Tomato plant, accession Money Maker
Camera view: vertical (180 deg); turntable rotation: 90 degrees
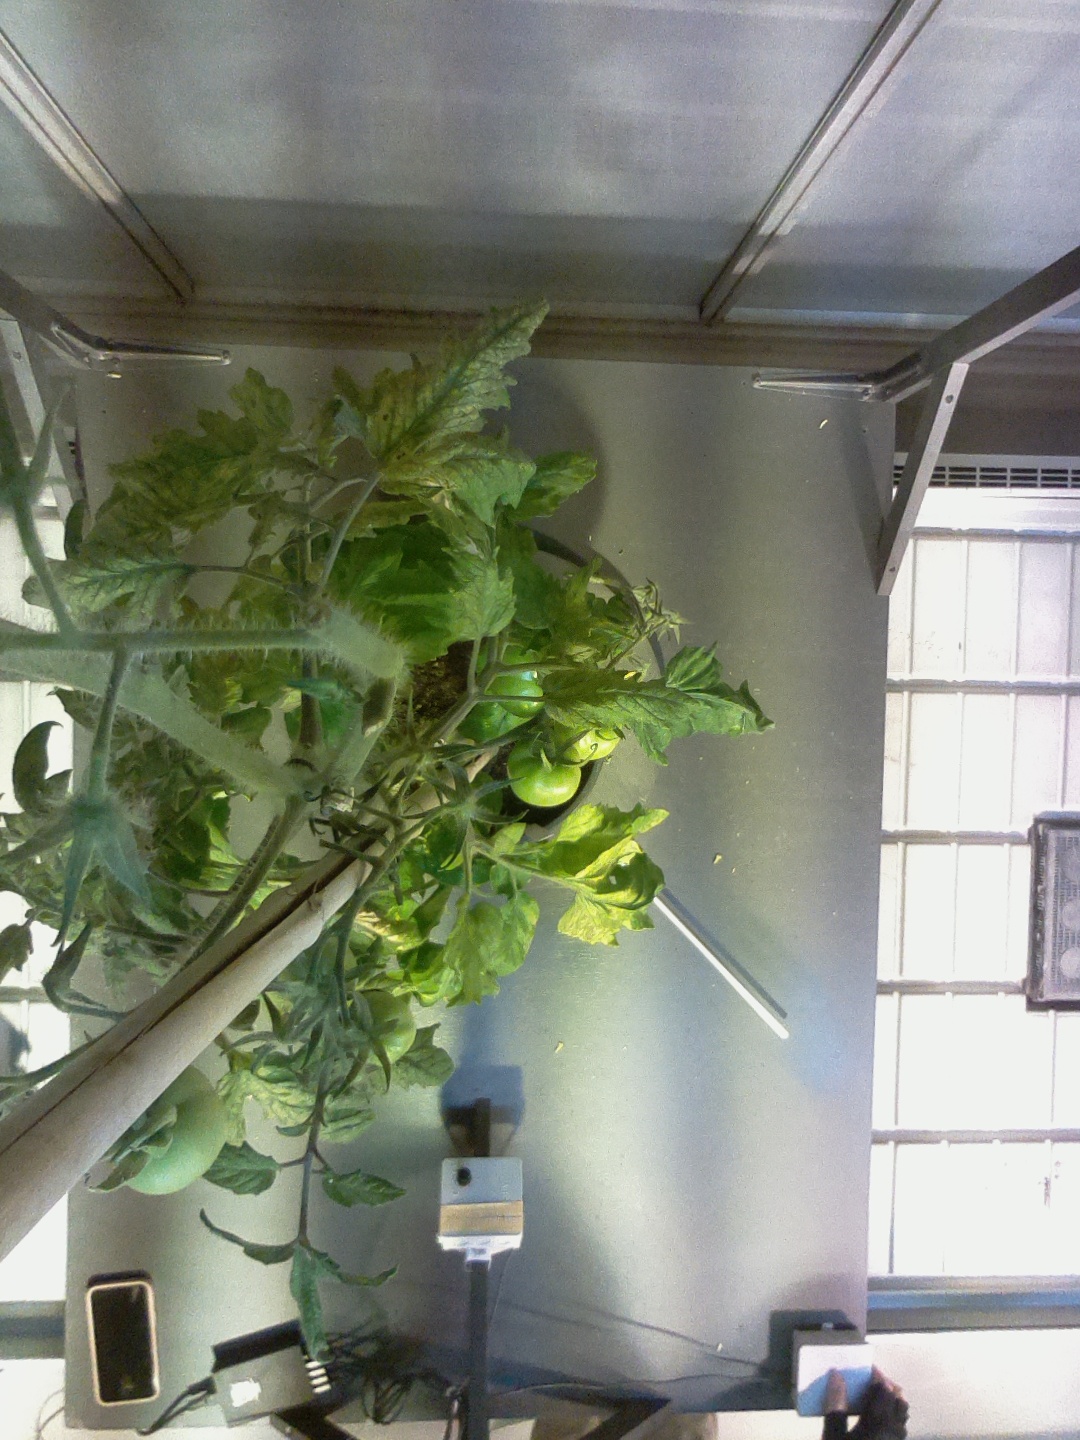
BBCH growth stage 78: 80% -90% of final fruit size